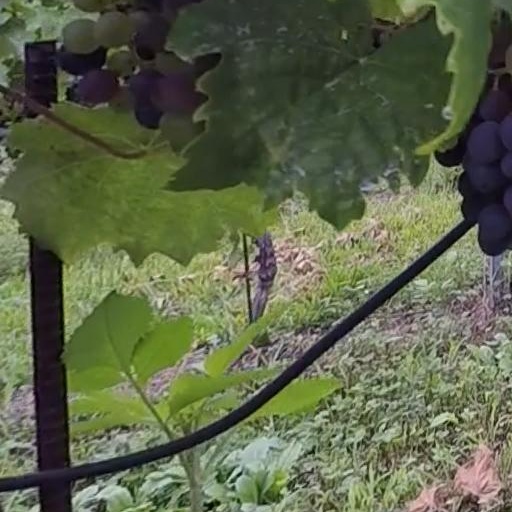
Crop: grape